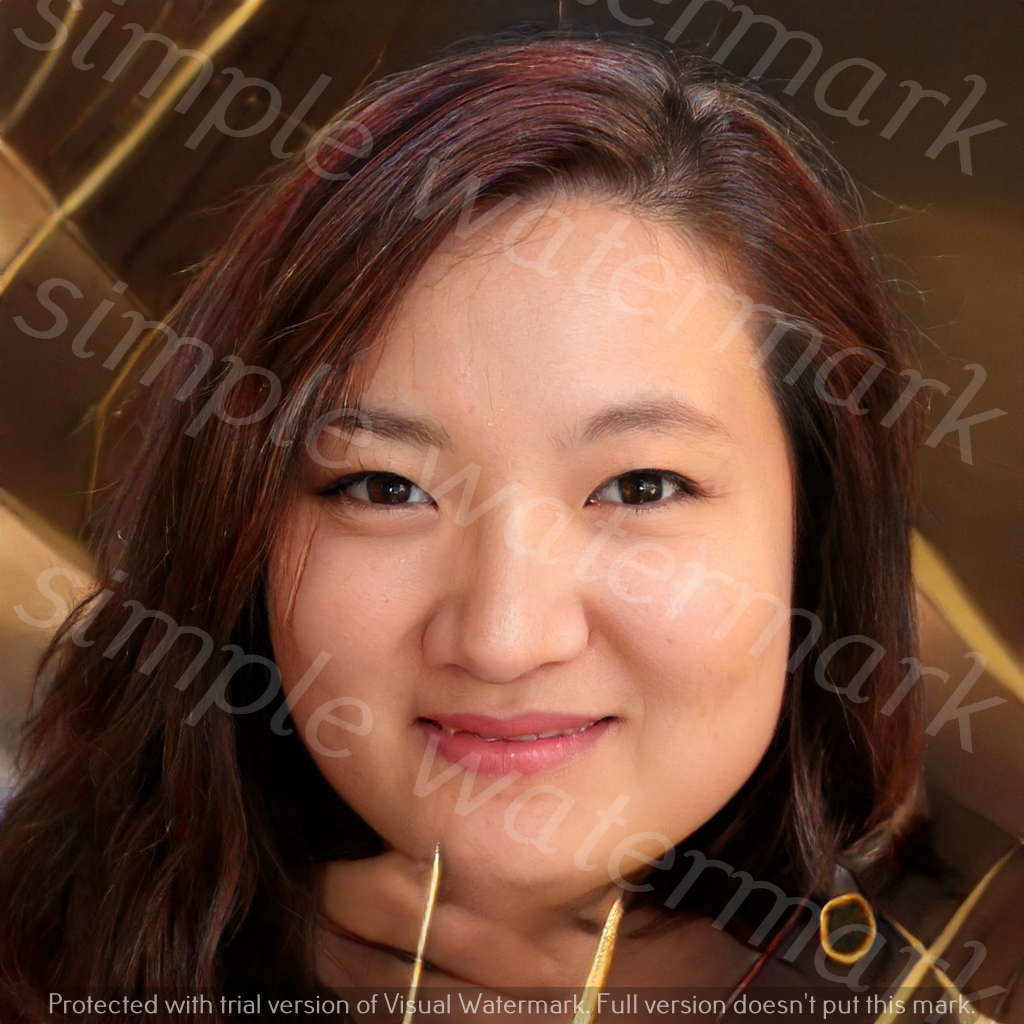
Label: Watermark